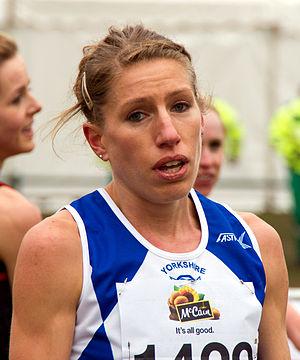
Hatti Archer est une athlète britannique, spécialiste notamment du 3 000 m steeple.